Philosophy of healthcare

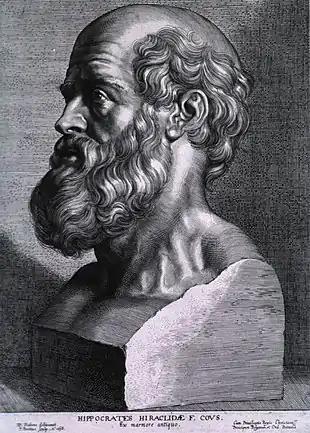
Hippocrates, the ancient Greek physician, considered the father of Western medicine.

The ethical and/or moral premises of healthcare are complex and intricate. To consolidate such a large segment of moral philosophy, it becomes important to focus on what separates healthcare ethics from other forms of morality. And on the whole, it can be said that healthcare itself is a ""special"" institution within society. With that said, healthcare ought to "be treated differently from other social goods" in a society. It is an institution of which we are all a part whether we like it or not. At some point in every person's life, a decision has to be made regarding one's healthcare. Can they afford it? Do they deserve it? Do they need it? Where should they go to get it? Do they even want it? And it is this last question which poses the biggest dilemma facing a person. After weighing all of the costs and benefits of her healthcare situation, the person has to decide if the costs of healthcare outweigh the benefits. More than basic economic issues are at stake in this conundrum. In fact, a person must decide whether or not their life is ending or if it is worth salvaging. Of course, in instances where the patient is unable to decide due to medical complications, like a coma, then the decision must come from elsewhere. And defining that "elsewhere" has proven to be a very difficult endeavor in healthcare philosophy.